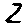
Label: 2